Roberto Antonio Sánchez

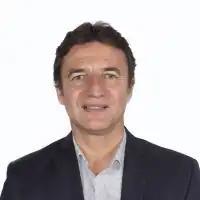
Roberto Antonio Sánchez

Roberto Antonio Sánchez is an Argentine politician who is a member of the Chamber of Deputies of Argentina.